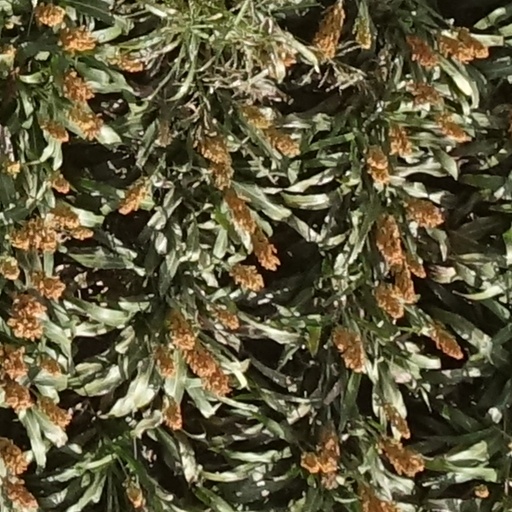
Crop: sorghum